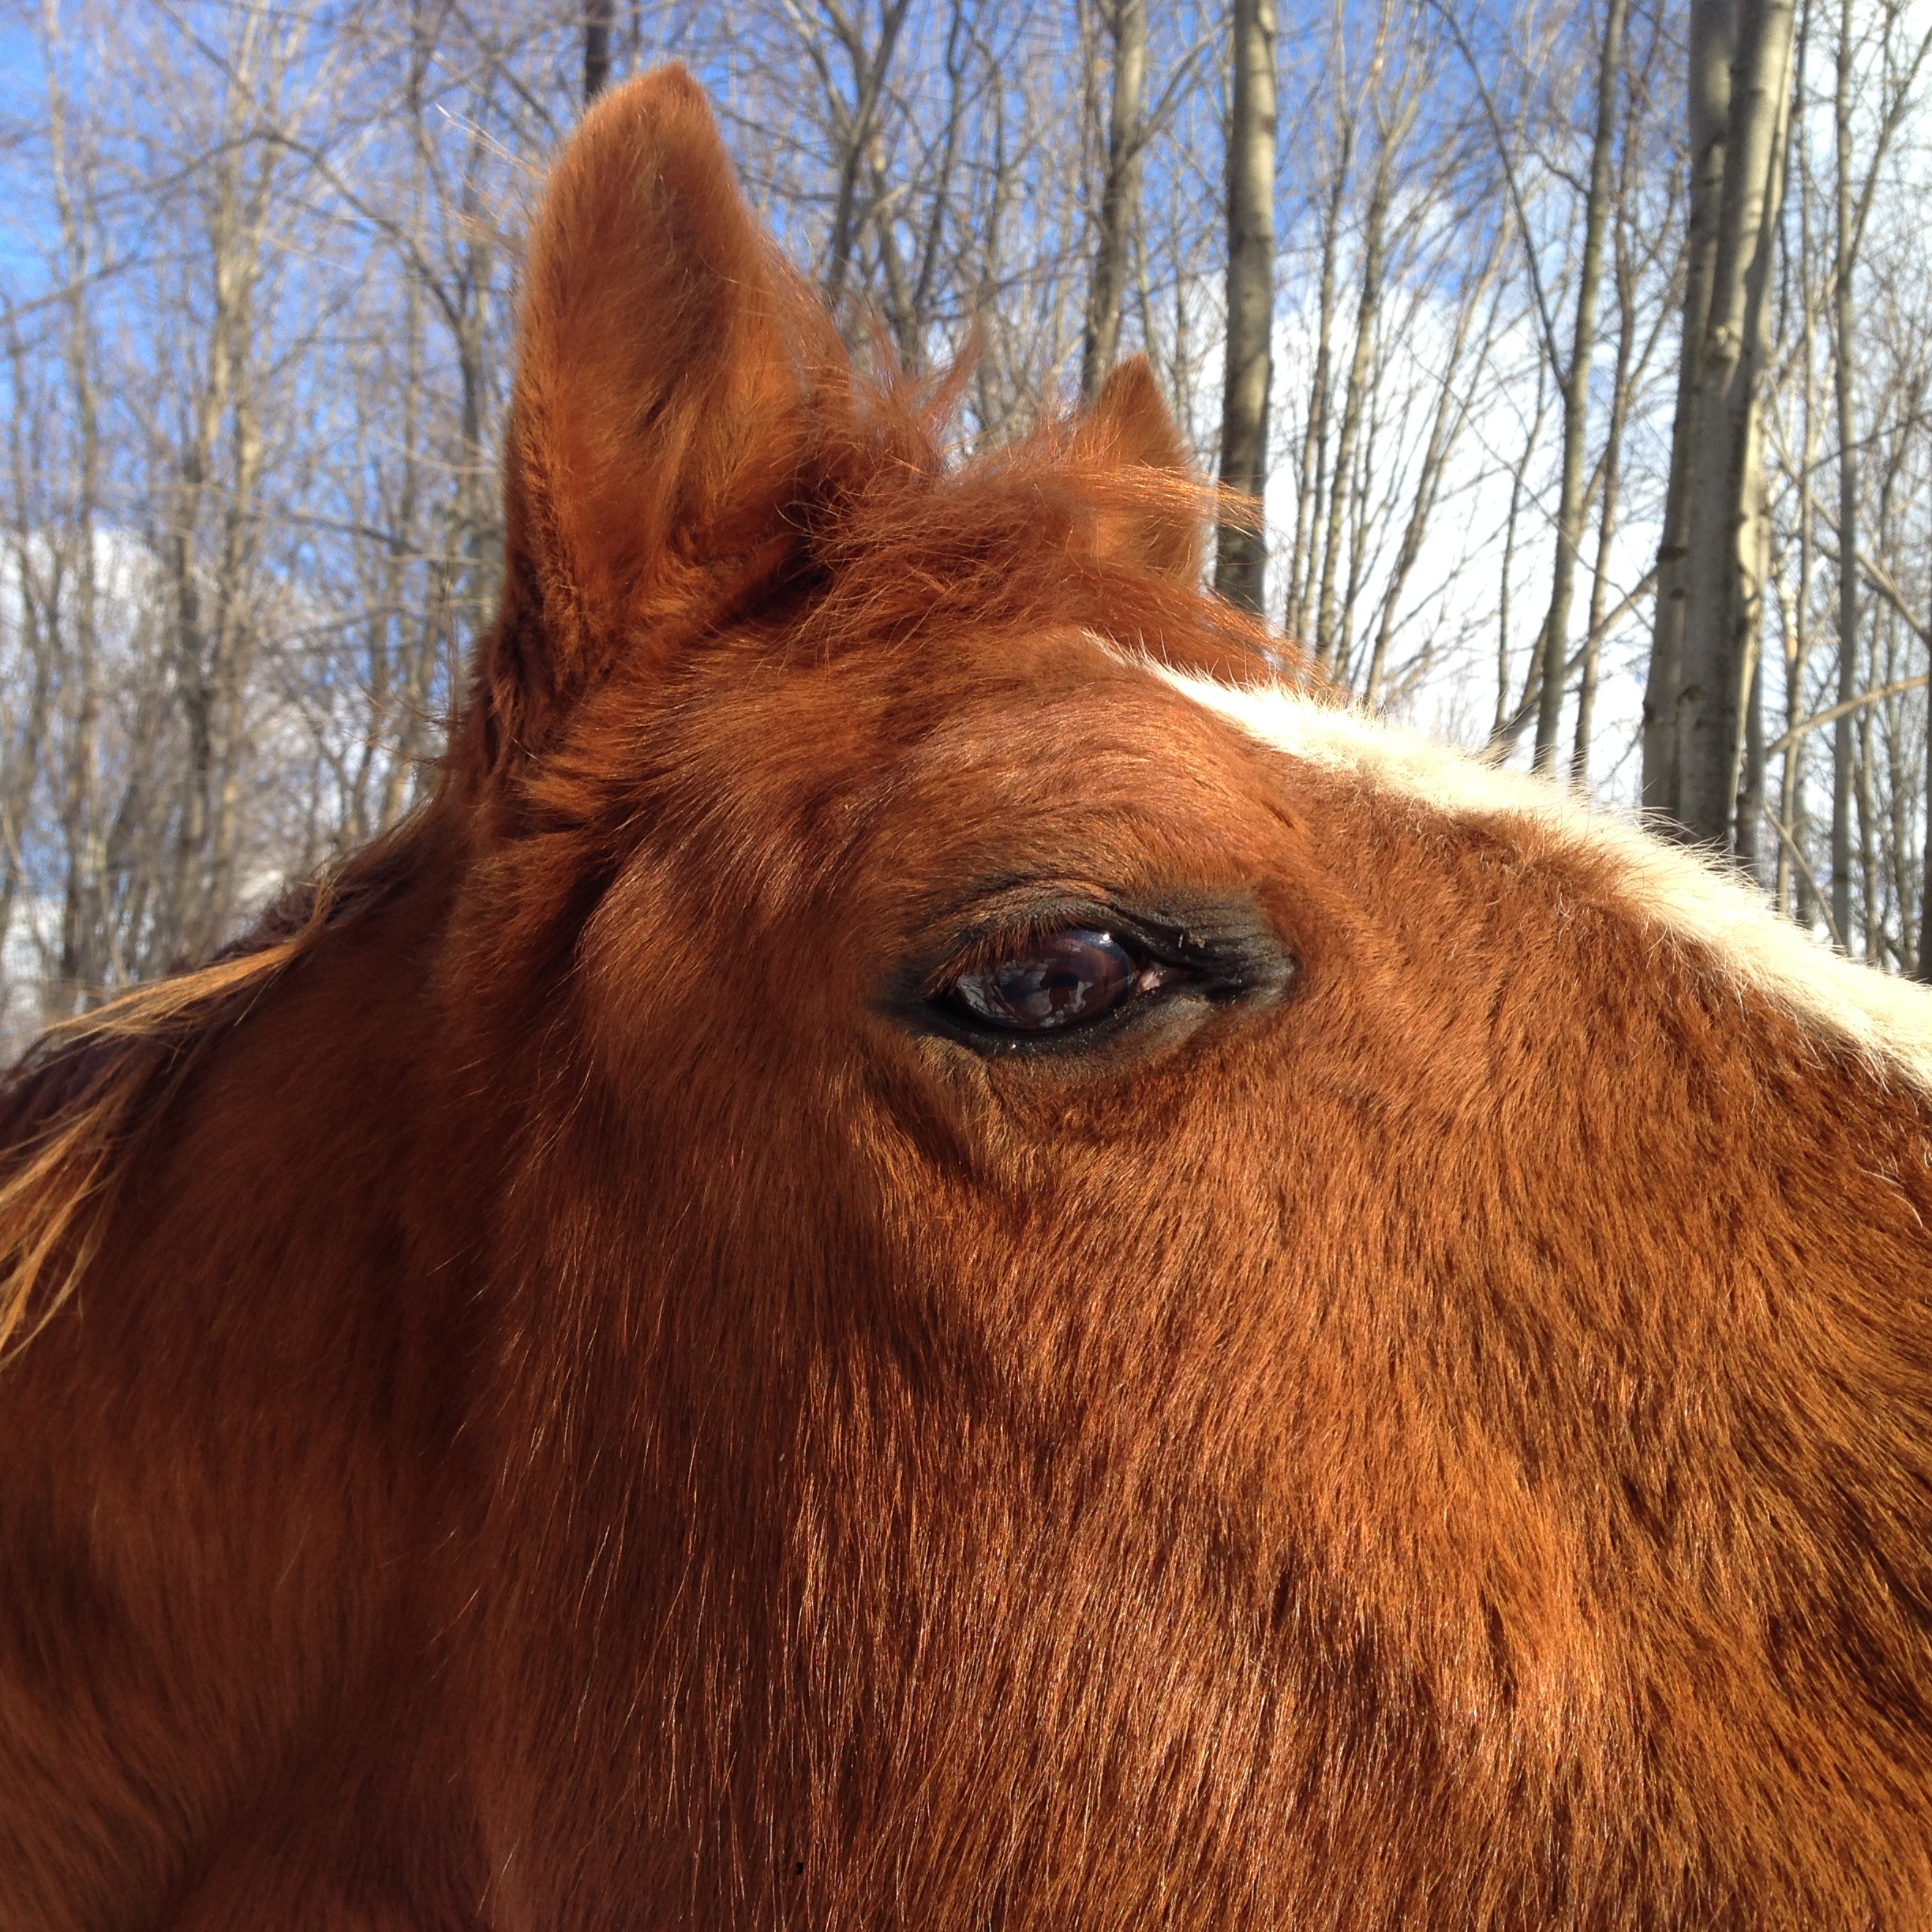
animal, wildlife, pasture, horse, mammal, mane, fauna, close up, eye, vertebrate, foal, horse head, elk, quarter horse, cattle like mammal, horse like mammal